Harri-jasotzaileak

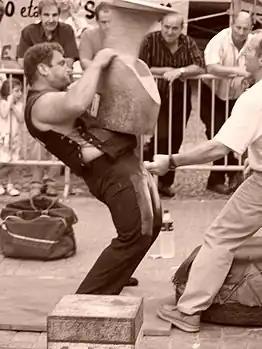
An "harri-jasotzailea" lifting a stone.

Harri-jasotze refers to a popular rural sport in the Basque Country (northern Spain) in which stones of various shapes and sizes must be lifted off the ground and onto the shoulder.